History of Jainism

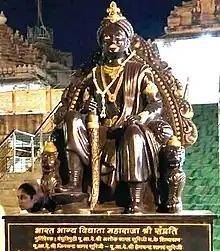
Mauryan Emperor Samprati who is popularly known as "Jain Ashoka" as he propagated Jainism just like Ashoka propagated Buddhism.

There is reasonable historical evidence that the 23rd "Tirthankara", Parshvanatha, the predecessor of Mahavira, lived somewhere in the 9th–7th century BCE. The Śvetāmbara sect has a detailed scriptural account of Parshvanatha's monastic lineage in the "Upkeśa Gaccha Pattavali".